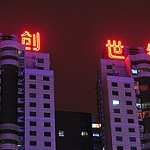
Scene: Outdoor